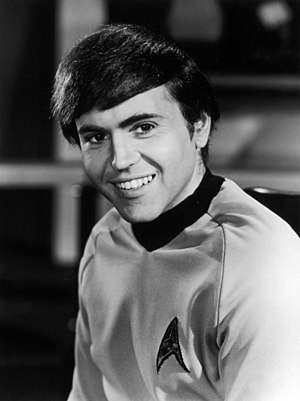
Star Trek: The Original Series / Medvirkende
Star Trek er en amerikansk science fiction-serie skabt af Gene Roddenberry. Den følger stjerneskibet USS Enterprises mange rumeventyr. Serien har senere fået tilnavnet The Original Series for at adskille den fra efterfølgende spin-offs.